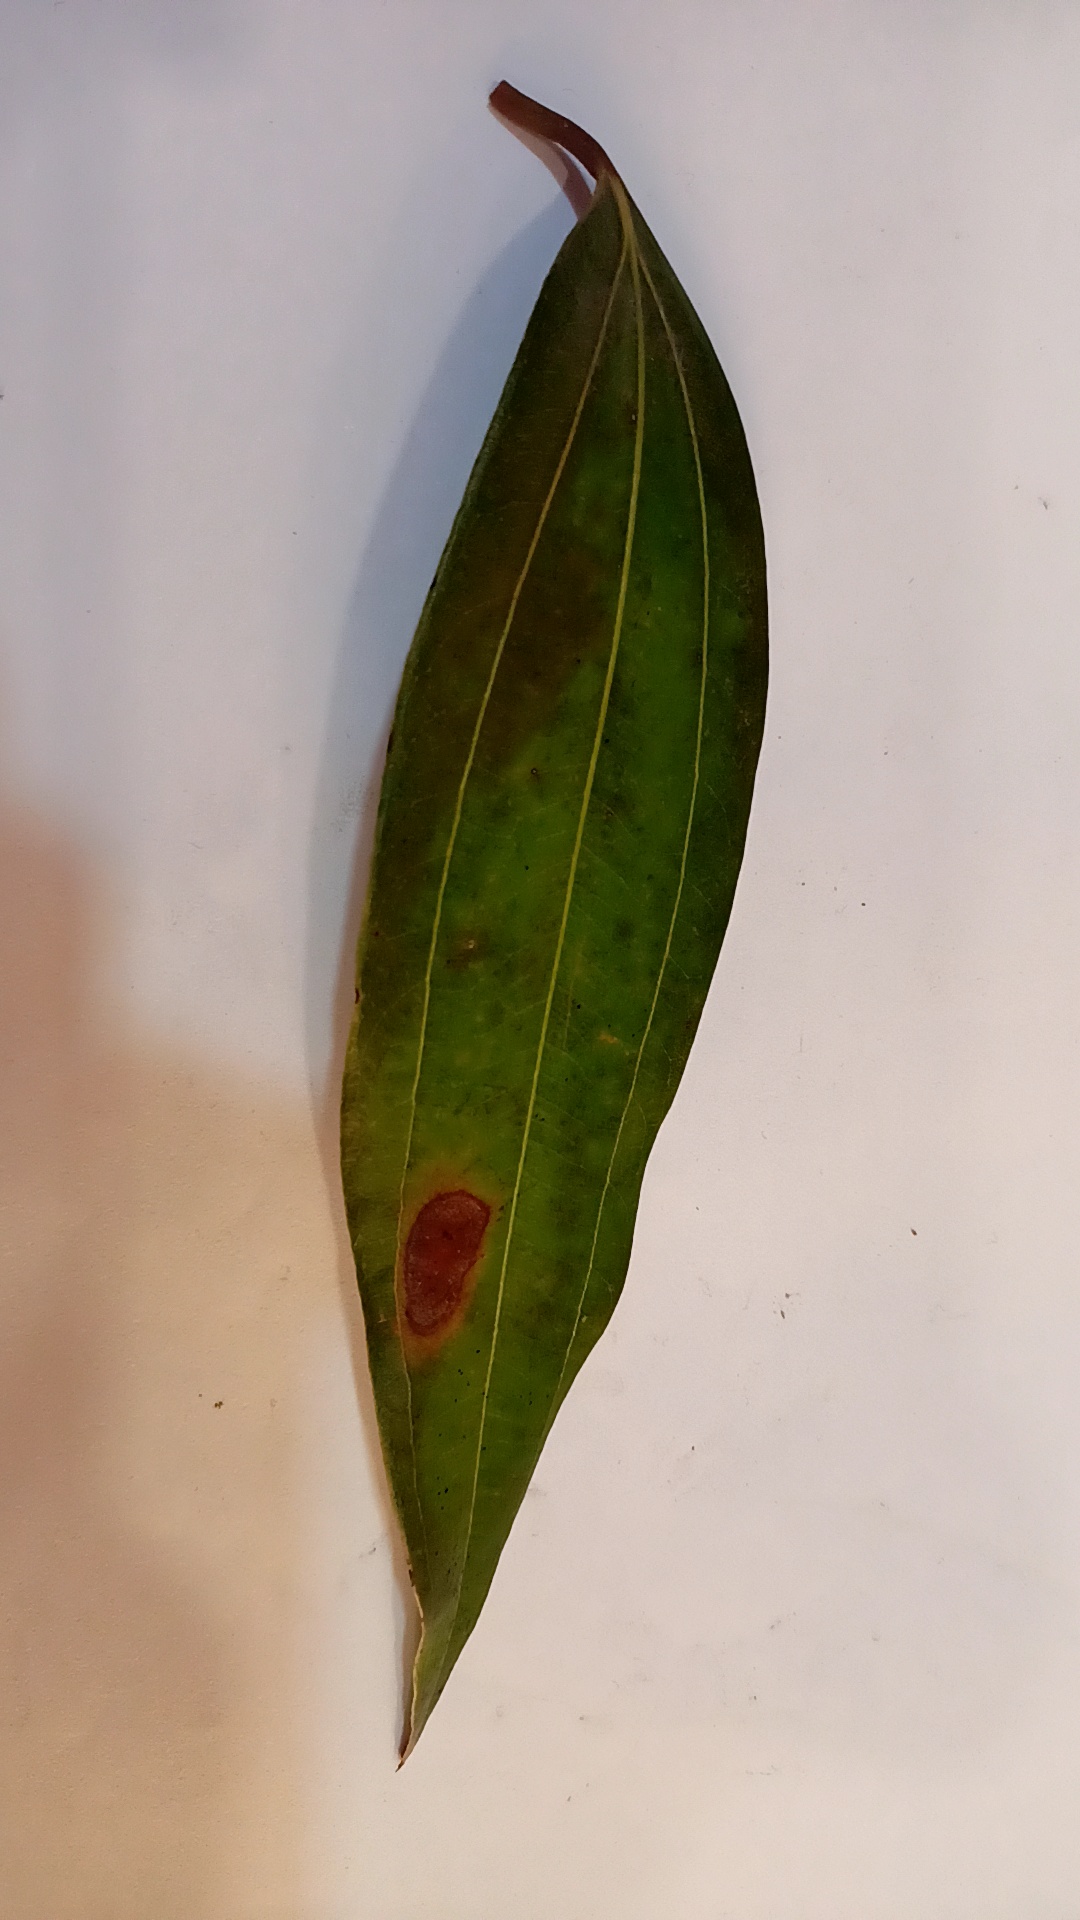
Label: Disease